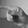
ASL letter: P